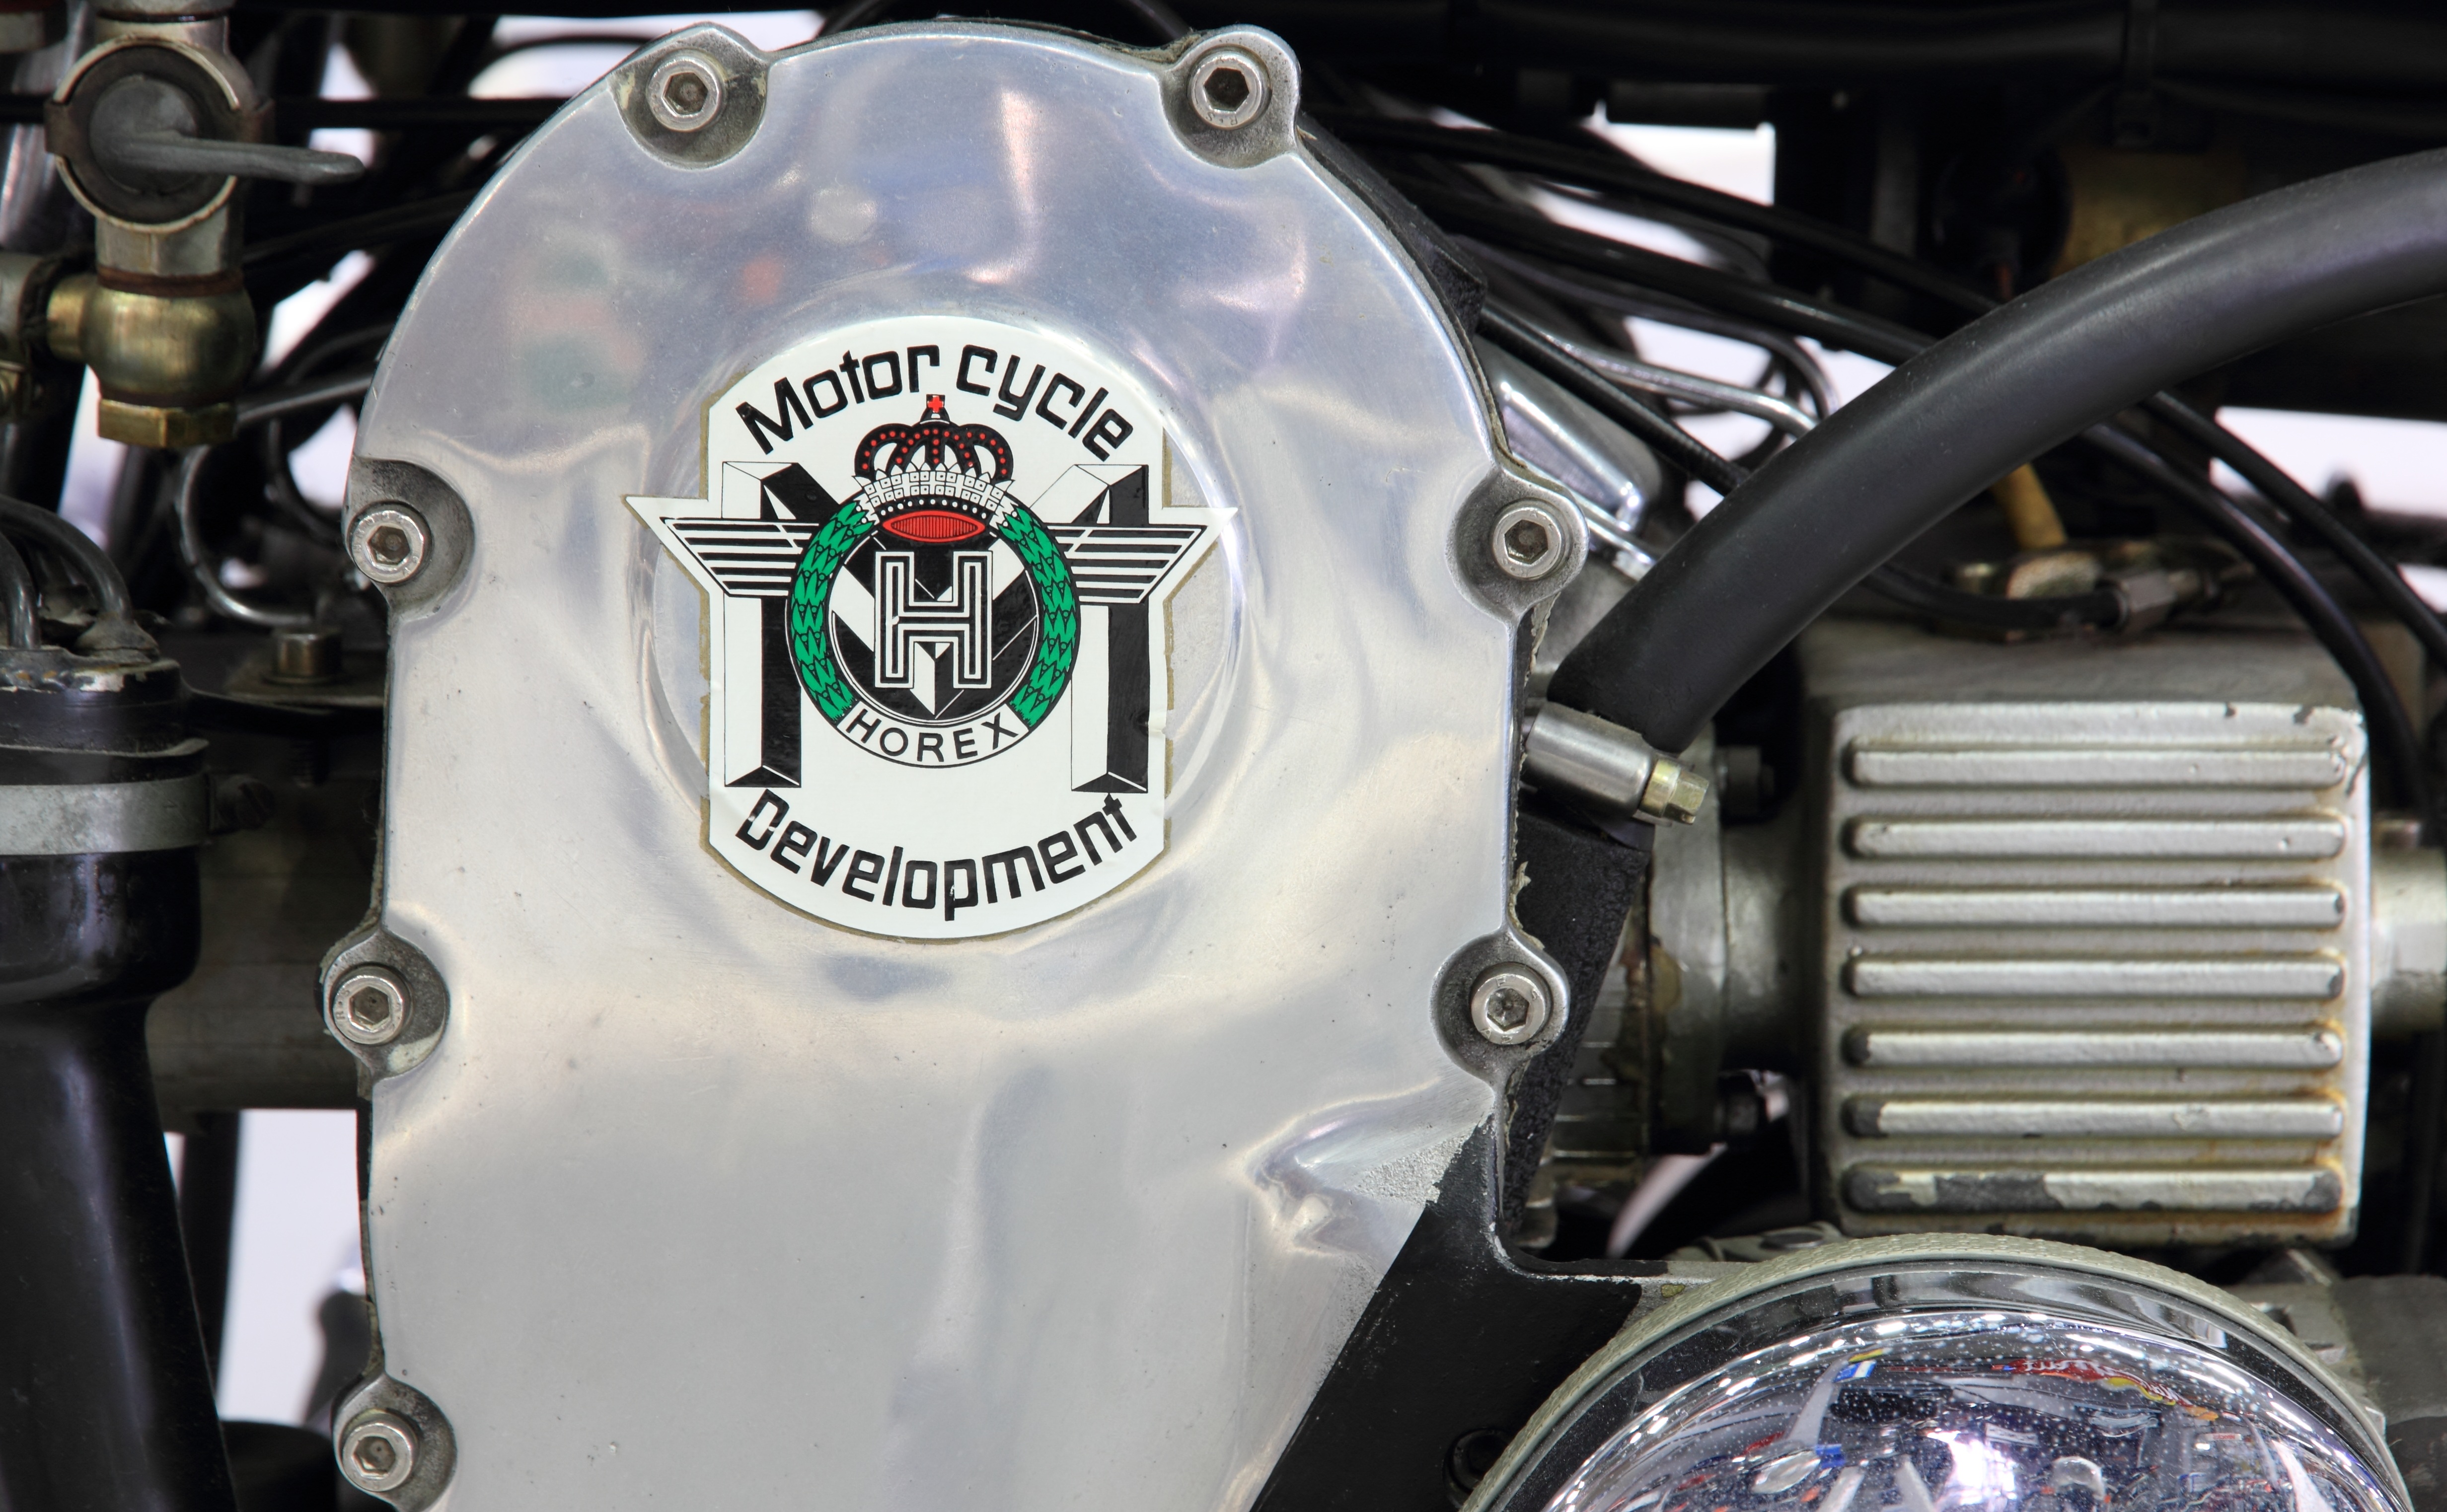
car, wheel, vehicle, motorcycle, engine, germany, munch, speyer, automobile make, technik museum, friedel